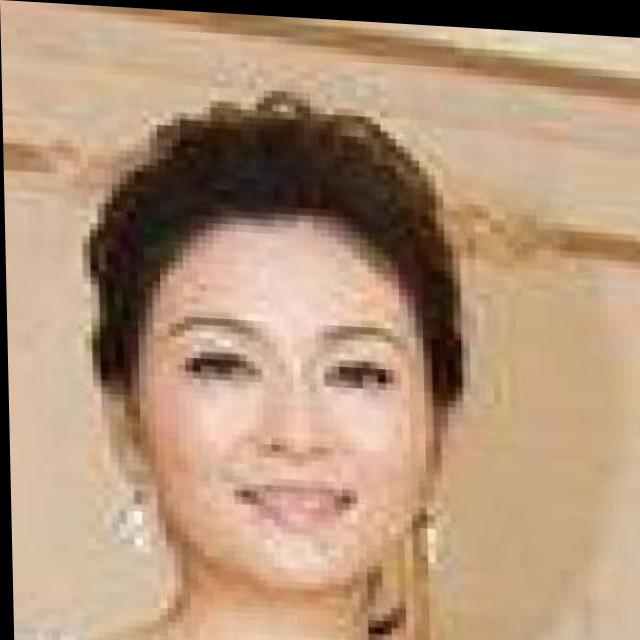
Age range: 21-44